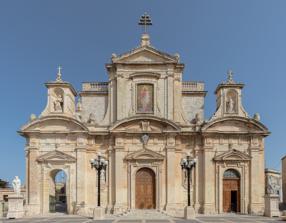
Building: Basilica of St Paul, Rabat
Country: Unknown
Year built: 1783
Church in Rabat, Malta Basilica of St Paul The Basilica and Collegiate Proto-Parish Church of Saint Paul Il-Bażilika Kolleġġjata u Proto-Parrokkjali ta' San Pawl The church's façade in 2021 35°52′54.1″N 14°23′57.2″E / 35.881694°N 14.399222°E / 35.881694; 14.399222 Location Rabat , Malta Denomination Roman Catholic Website sanpawl .rabatmalta .com History Status Active Dedication St Paul Consecrated 21 September 1726 Architecture Functional status Minor Basilica Collegiate Parish church Architect(s) Francesco Buonamici Architectural type Church Style Baroque Completed 1783 Specifications Materials Limestone Administration Archdiocese Malta Parish Rabat Clergy Archpriest Joseph Mizzi The Basilica of St Paul is a Roman Catholic Parish church located in Rabat, Malta . History The church is built on part of the site of the Roman city Melite , which included all of Mdina and a large part of present-day Rabat. There were numerous churches built on the site of the present church which dates from the 17th century. In 1336 bishop Hilarius refers to the church as ecclesia Sancti Pauli de crypta, and also mentions the cemetery and the Roman ditch. The present church was built to replace a church which was completed in 1578. The new church was built with funds provided by the noble woman Guzmana Navarra on plans prepared by Francesco Buonamici . The church building commenced in 1653 was completed by Lorenzo Gafà in 1683. Annexed with the church of St Paul is a smaller church dedicated to St Publius which was rebuilt in 1692 and again in 1726 by Salvu Borg. The church was elevated to a Minor Basilica in 2020. The Grotto Entrance to the grotto is through the church of St Publius, linked to the Wignacourt Museum . The church is listed on the National Inventory of the Cultural Property of the Maltese Islands . The grotto is the place where according to tradition St Paul lived and preached during his three months stay in Malta in 60 A.D. In 1748 Grand Master Pinto donated a statue of St Paul for the grotto. The grotto was visited by various Popes , Pope John Paul II in 1990 and 2001 and Pope Benedict XVI in 2010. It was visited the third time by Pope Francis during his apostolic journey to the Maltese islands on the 2nd of April 2022. References